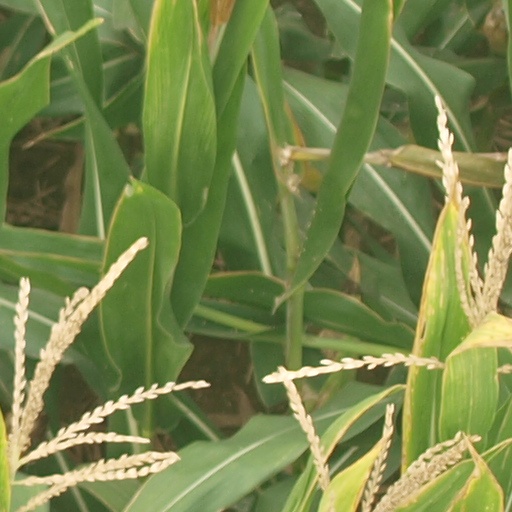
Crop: maize; corn